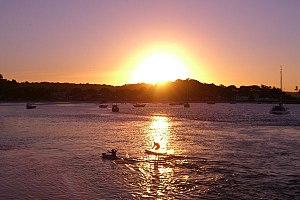
Itacaré est une ville brésilienne de l'État de Bahia.